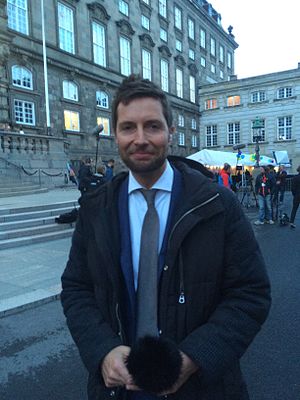
Kåre Quist
Kåre Quist på valgdagen for folketingsvalget 2015.
Kåre Røgind Quist er en dansk journalist og tv-vært.